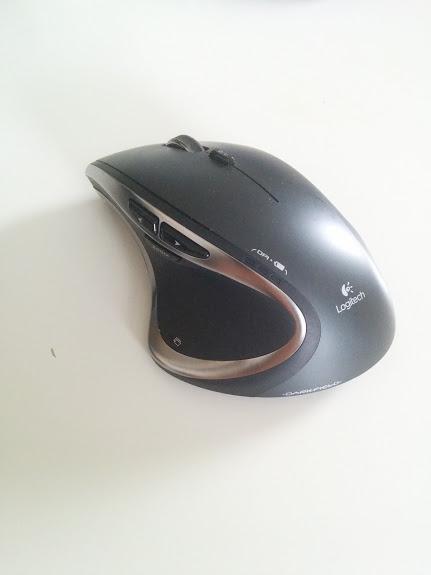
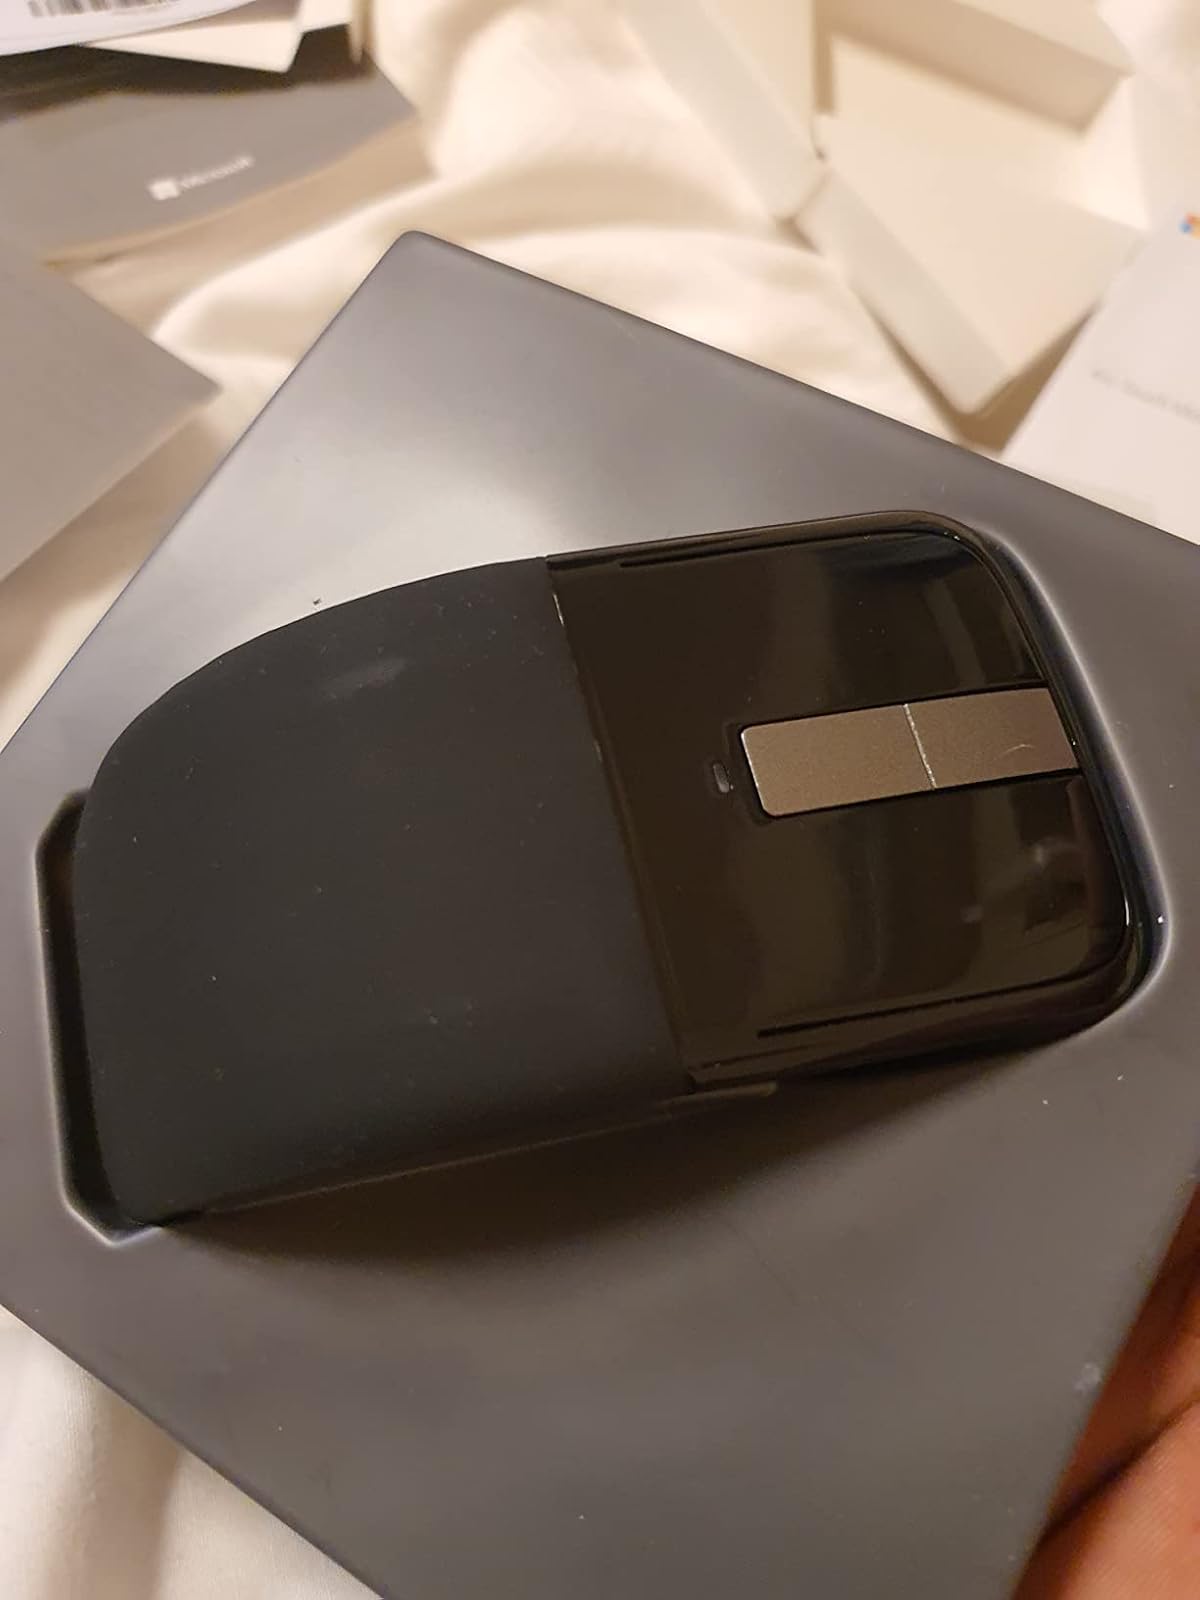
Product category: mouse
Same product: no